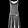
Label: Dress